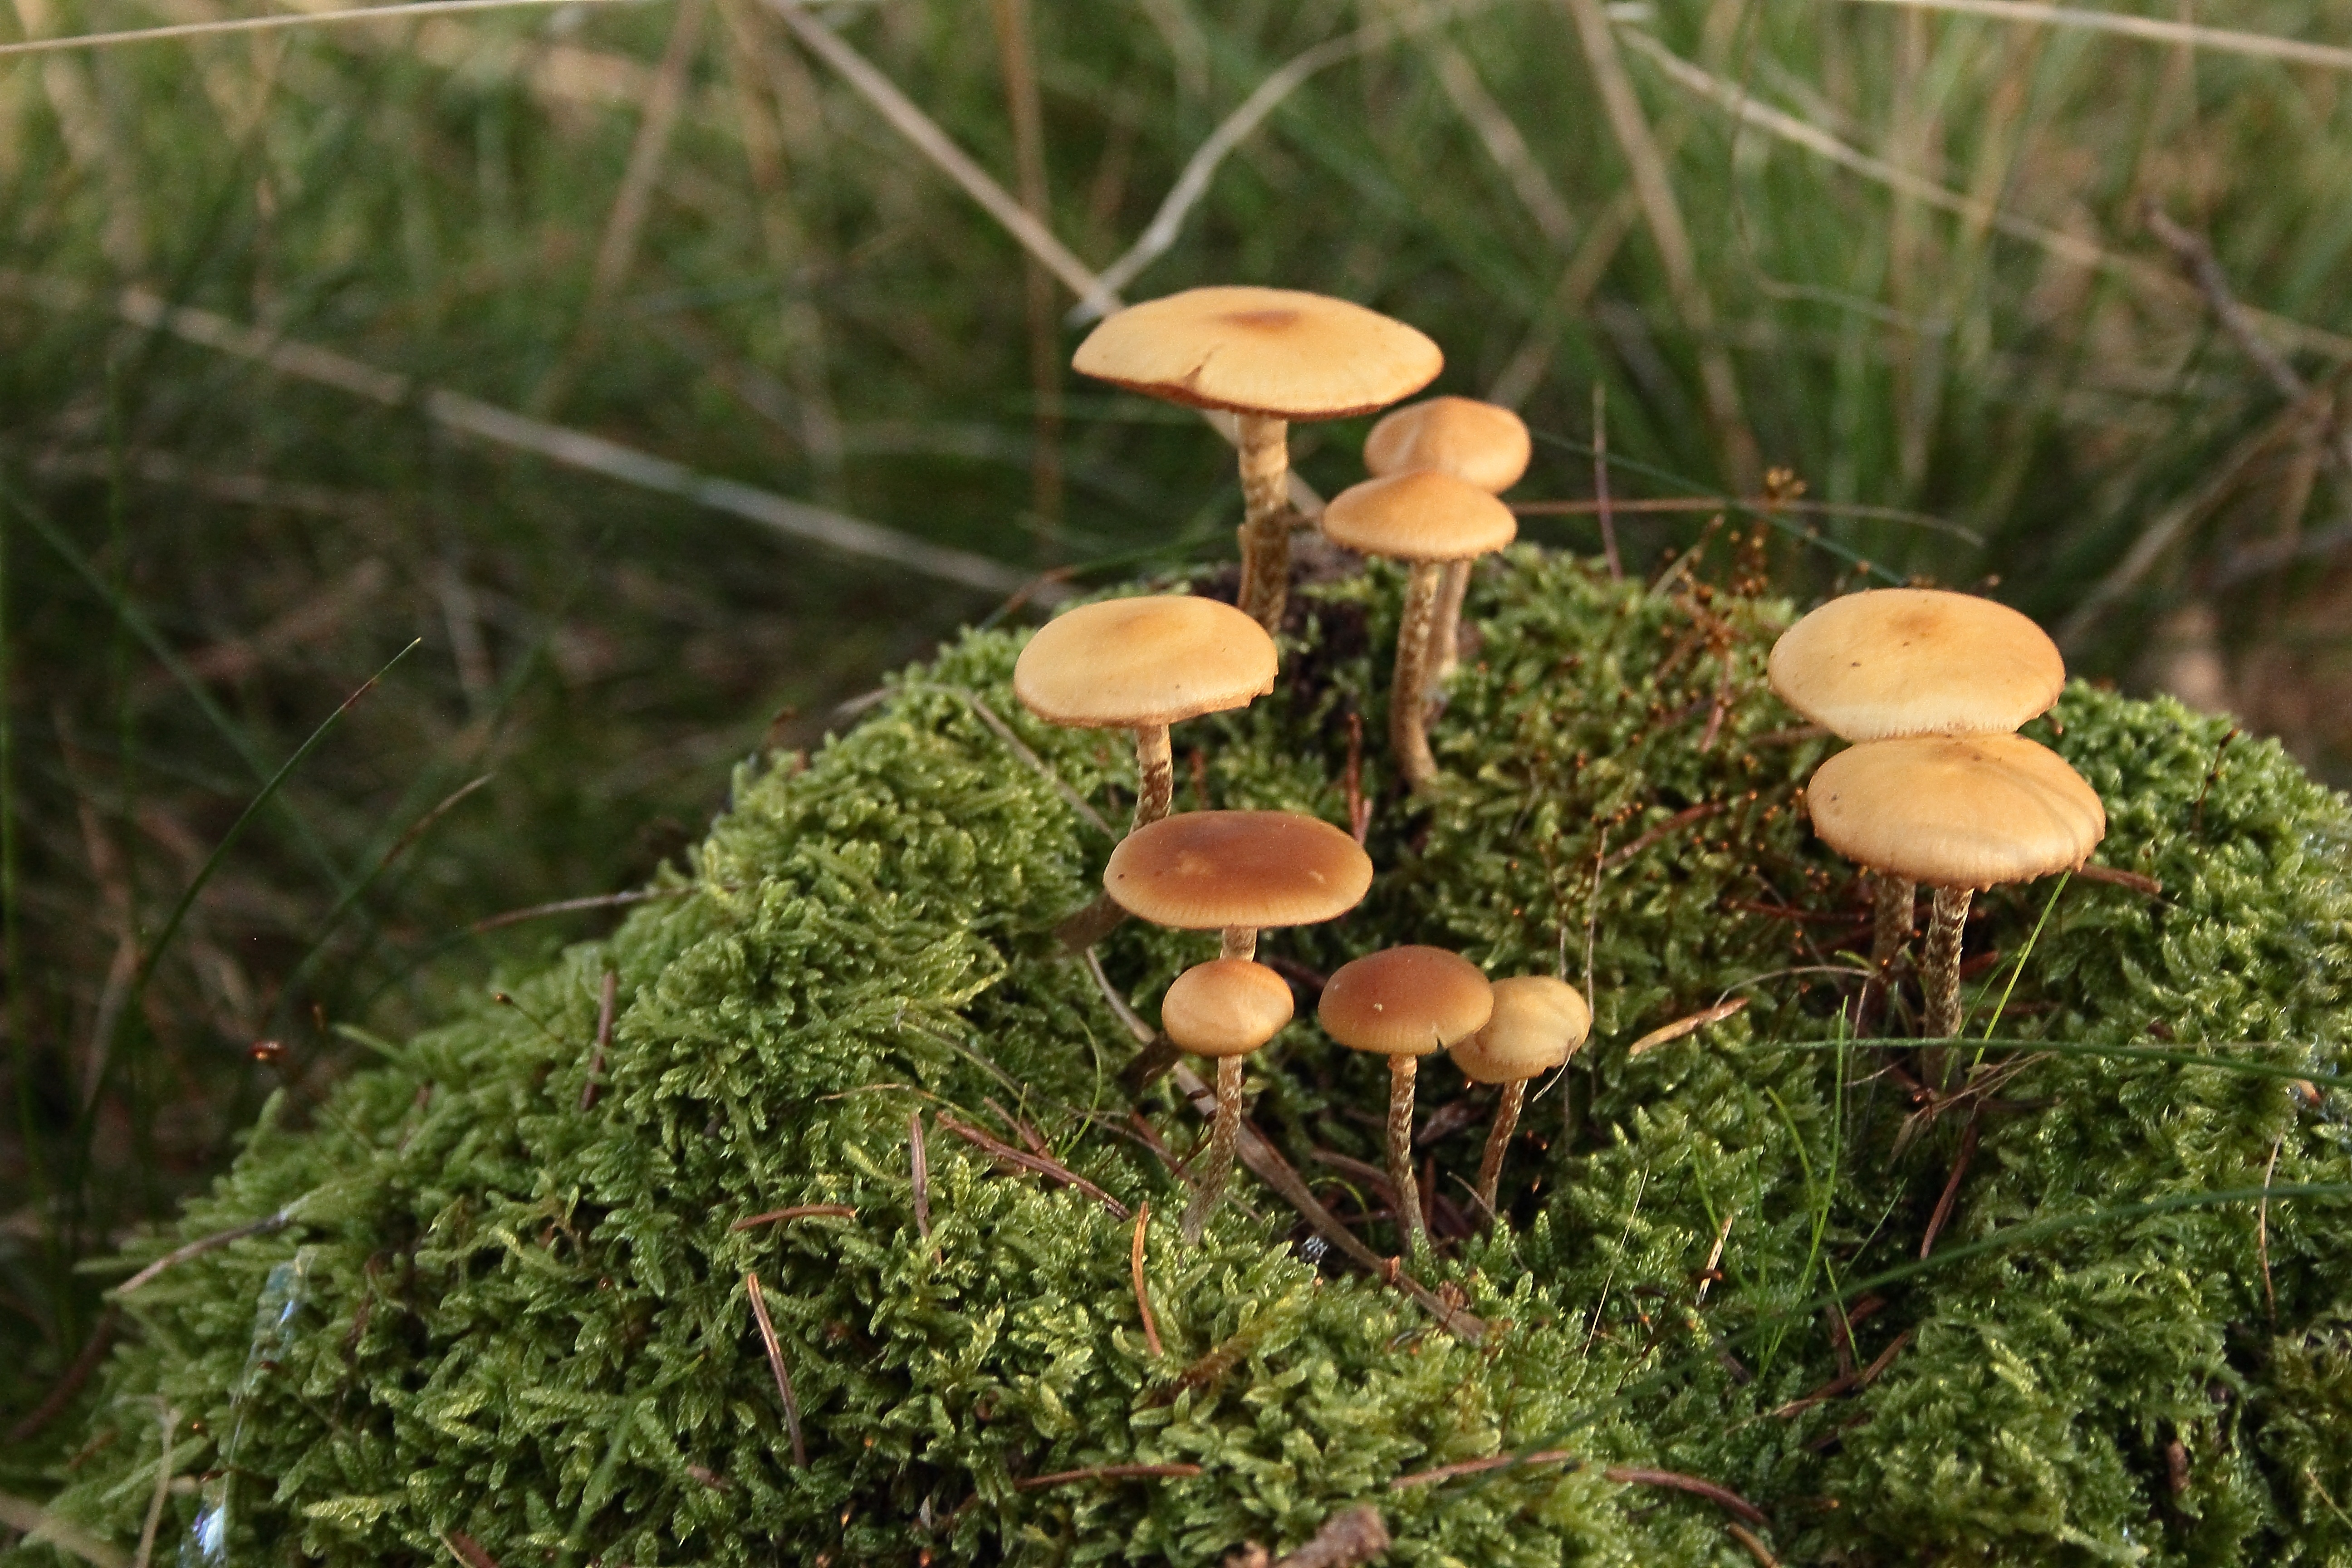
nature, forest, moss, green, autumn, botany, mushroom, flora, fauna, fungus, mushrooms, woodland, agaric, bolete, moist, agaricus, matsutake, oyster mushroom, edible mushroom, brown yellow, medicinal mushroom, agaricomycetes, agaricaceae, penny bun